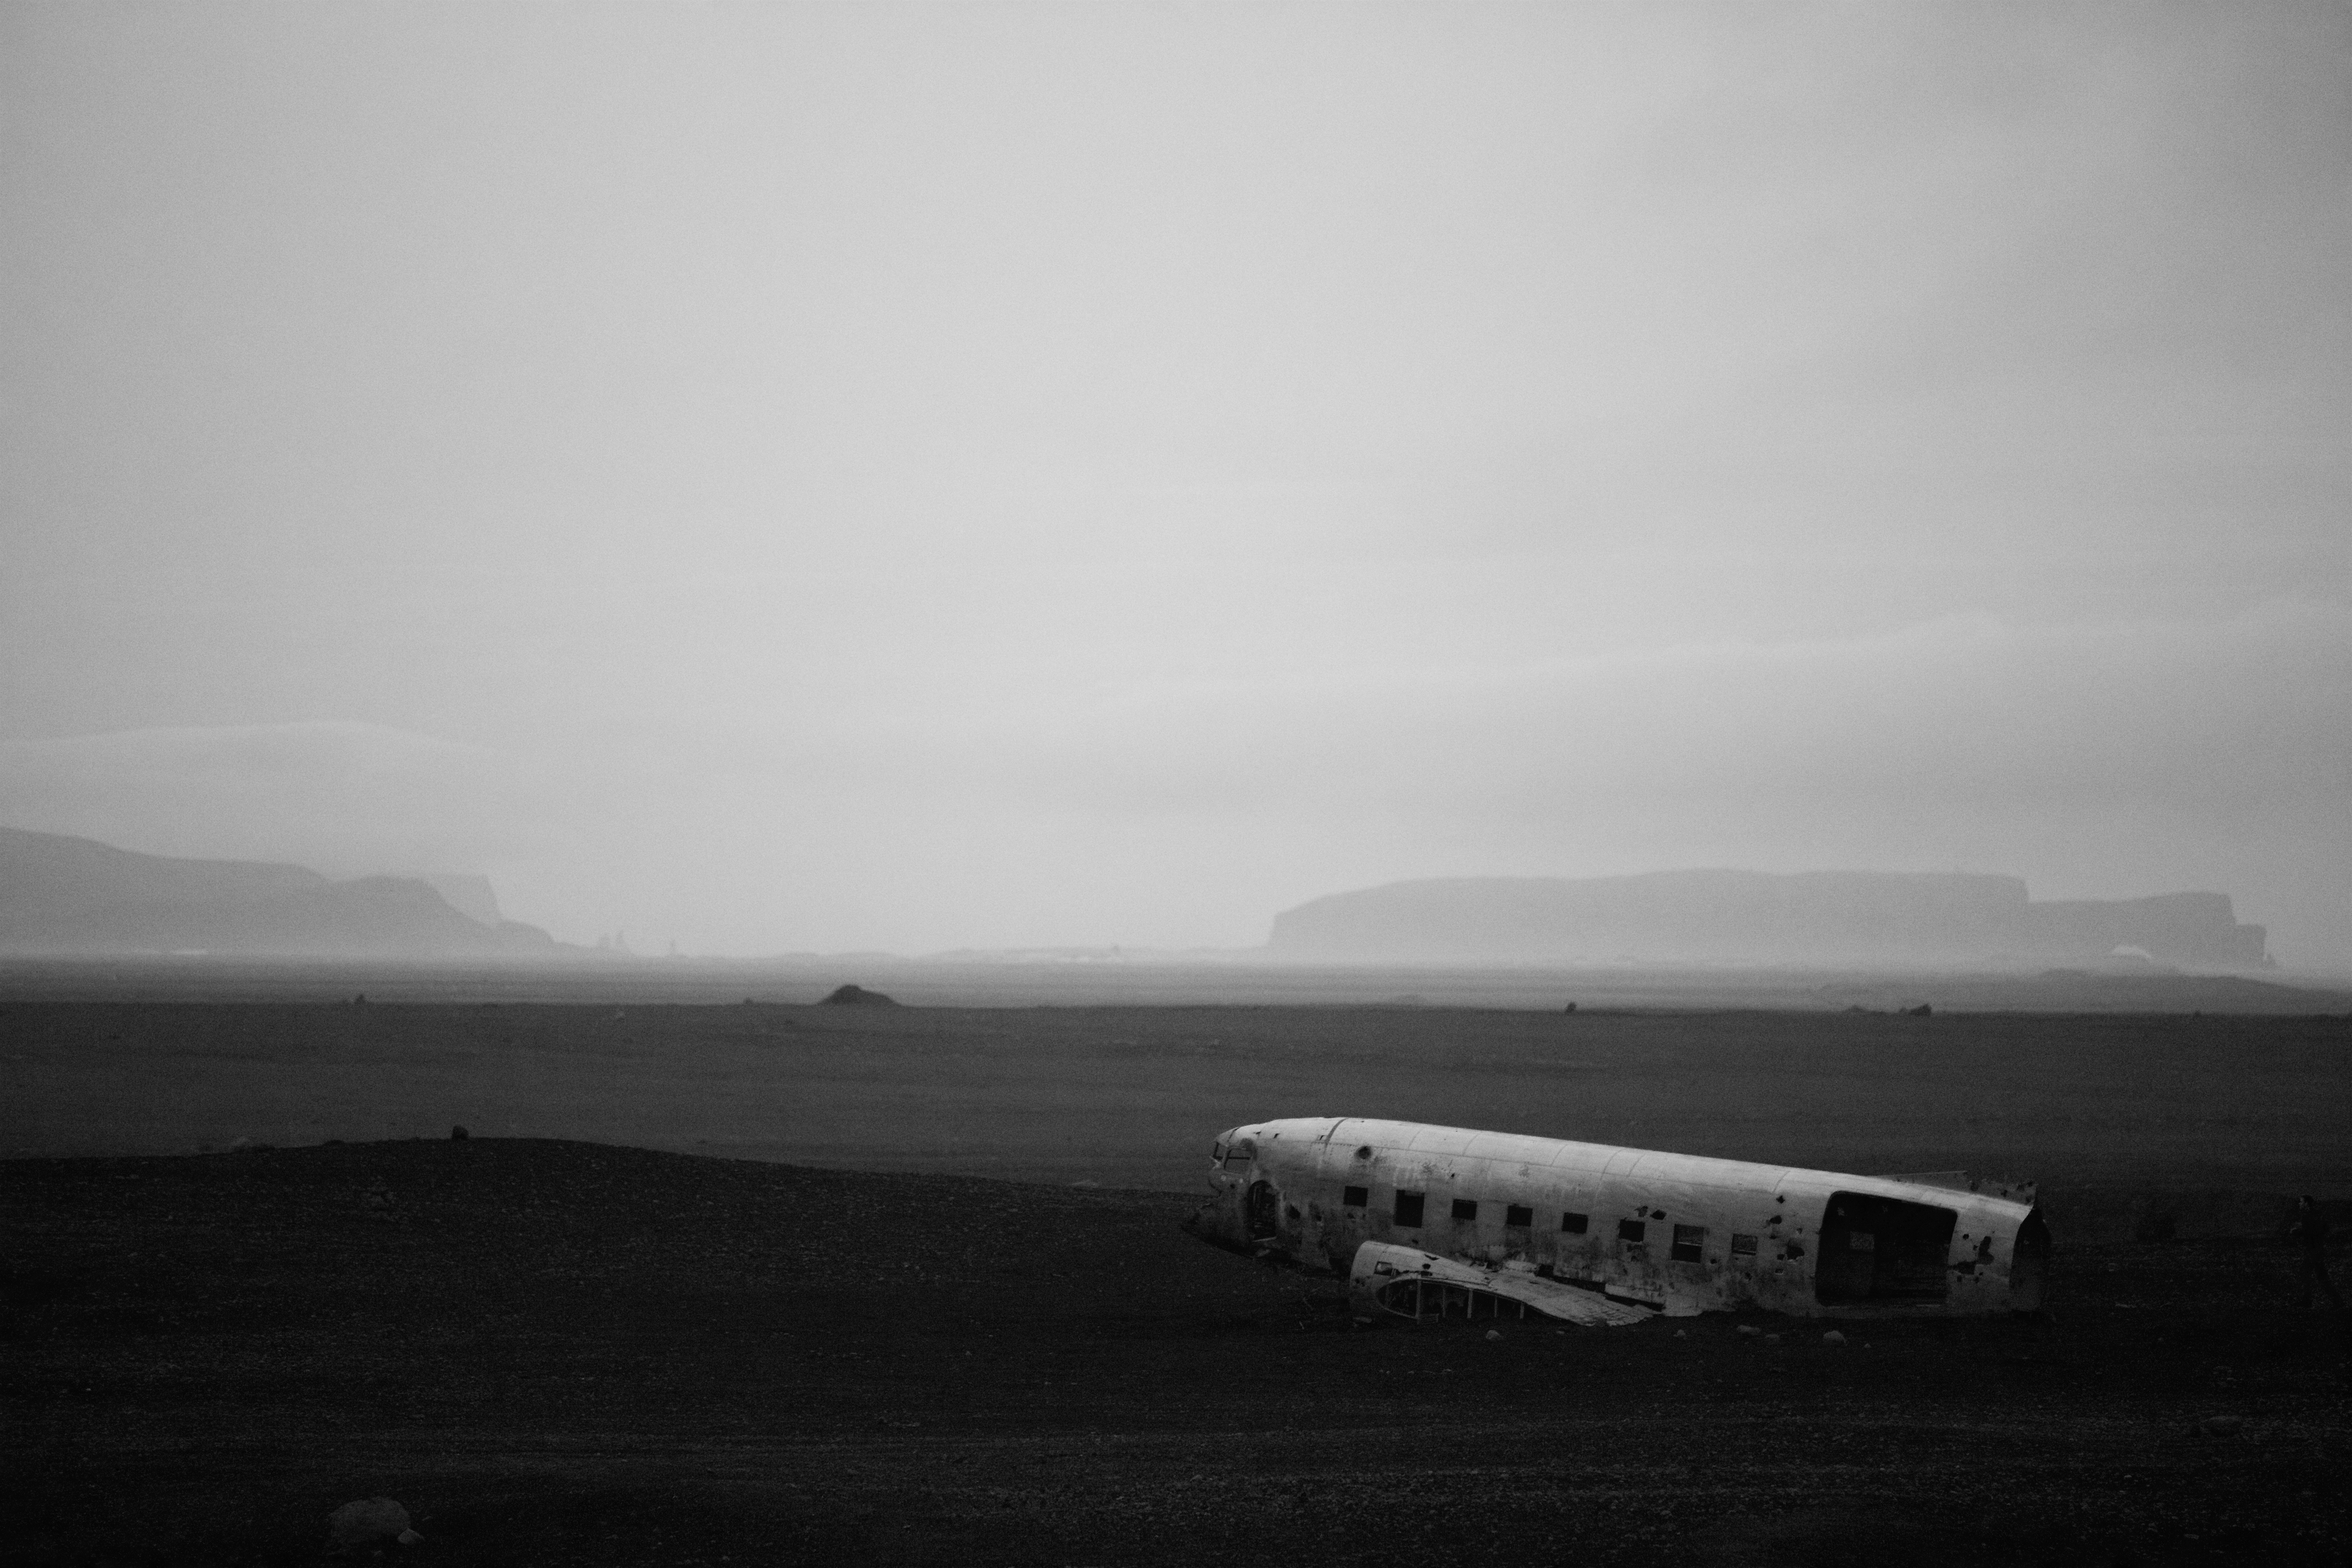
beach, sea, coast, ocean, horizon, cloud, black and white, fog, mist, white, morning, shore, wave, dawn, airplane, dusk, weather, haze, bay, monochrome, crash, wreck, monochrome photography, atmospheric phenomenon, atmosphere of earth